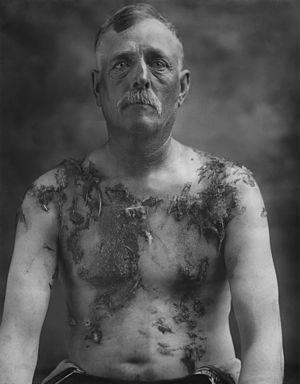
L'entrée dans la Première Guerre mondiale des États-Unis survient en avril 1917, après deux ans et demi d'efforts déployés par le président Woodrow Wilson pour garder les États-Unis neutres dans cette guerre. Exceptée une partie anglophile soutenant les Britanniques, l'opinion publique américaine était neutre dans les premières années de guerre. Le sentiment de neutralité était fort chez les Irlando-Américains, Germano-Américains et Suédo-Américains, ainsi que parmi les dirigeants de l'Église et les femmes. D'autre part, avant même que la guerre n’éclatât, l'opinion américaine envers l'Allemagne était déjà plus négative qu’envers n’importe quel autre pays en Europe. Les citoyens en vinrent de plus en plus à considérer l'Empire allemand comme un ennemi après les atrocités en Belgique en 1914 et l’attaque du paquebot RMS Lusitania en mai 1915. Wilson avait pris toutes les décisions clés et maintenu l'économie sur une base de temps de paix, tout en permettant des prêts à grande échelle à la Grande-Bretagne et la France.
La punition du goudron et des plumes est une torture, qui remonte au moins à l'époque des Croisades. Héritage d'une justice féodale, officielle ou non, d'abord appliquée en Europe et au sein de ses colonies, puis au début des temps modernes aux États-Unis, notamment au Far West, elle fut exécutée en général par une foule vengeresse, comme le lynchage.